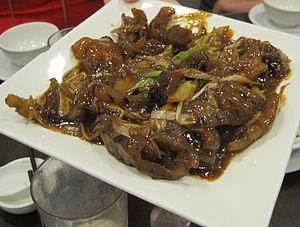
Les Holothuries sont une classe d'animaux marins de l'embranchement des échinodermes au corps mou et oblong, et possédant un cercle de tentacules autour de la bouche. Elles sont aussi appelées concombres de mer ou bêches de mer, et possèdent une grande diversité de sobriquets sur les différentes côtes.